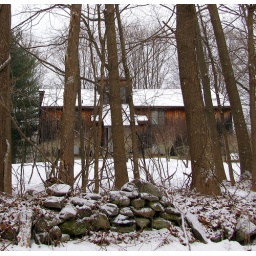
With a stone wall fence, in the 1980's, is this big modern home.